Kinneddar

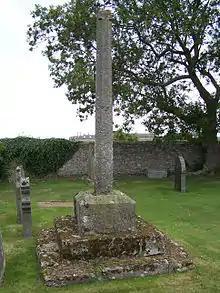
The mercat cross of Kinneddar, standing in the old Kirkyard

Kinneddar is a small settlement on the outskirts of Lossiemouth in Moray, Scotland, near the main entrance to RAF Lossiemouth. Long predating the modern town of Lossiemouth, Kinneddar was a major monastic centre for the Pictish kingdom of Fortriu from the 6th or 7th centuries, and the source of the important collection of Pictish stones called the Drainie Carved Stones. The Kirk of Kinneddar was the cathedral of the Diocese of Moray between 1187 and 1208, and remained an important centre of diocesan administration and residence of the Bishop of Moray through the 13th and 14th centuries.